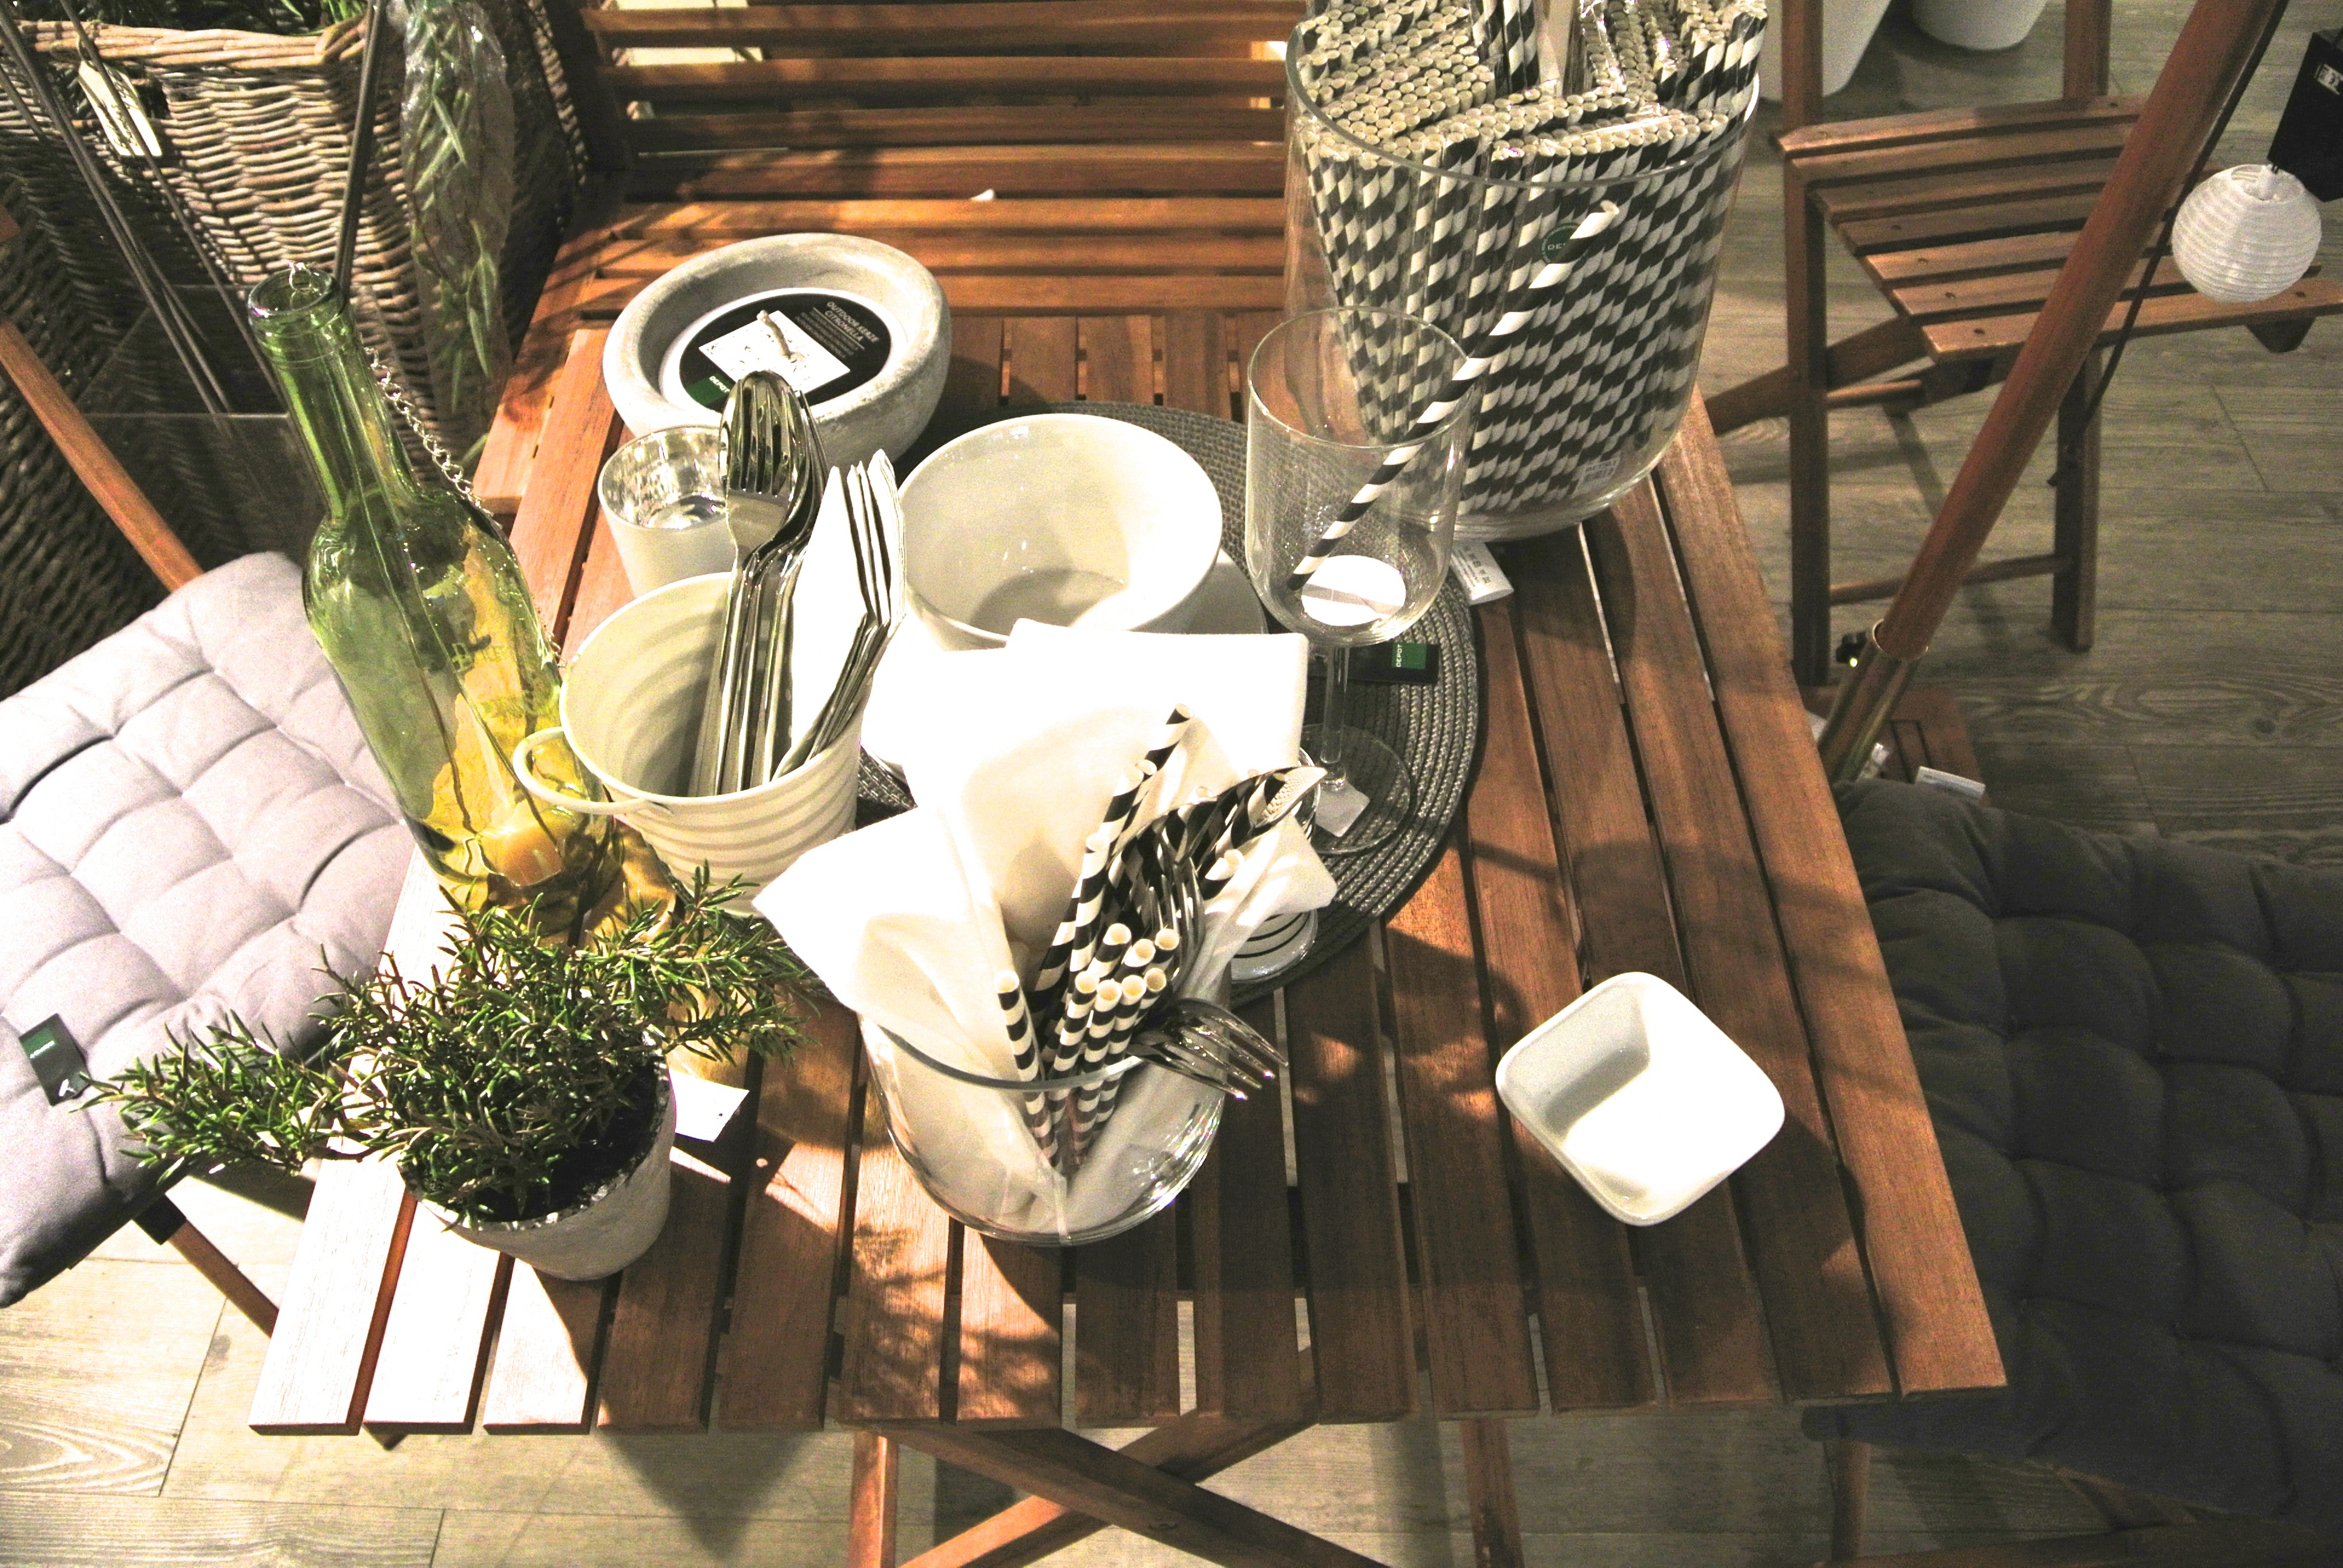
table, restaurant, eat, interior design, request, gedeckter table